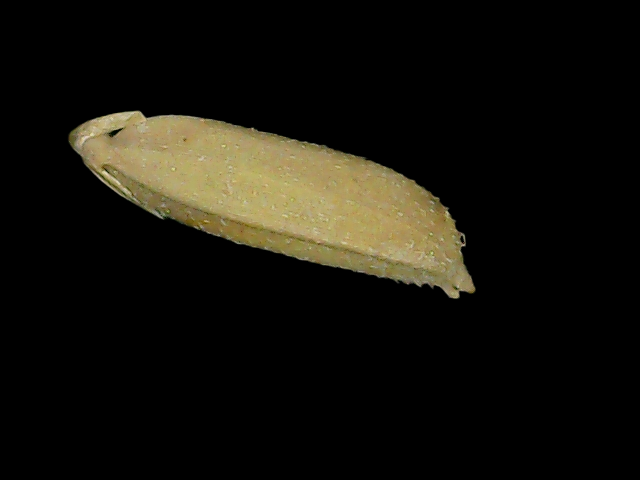
Rice variety: Bd85